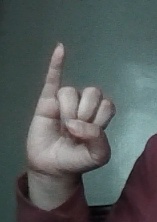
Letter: meem